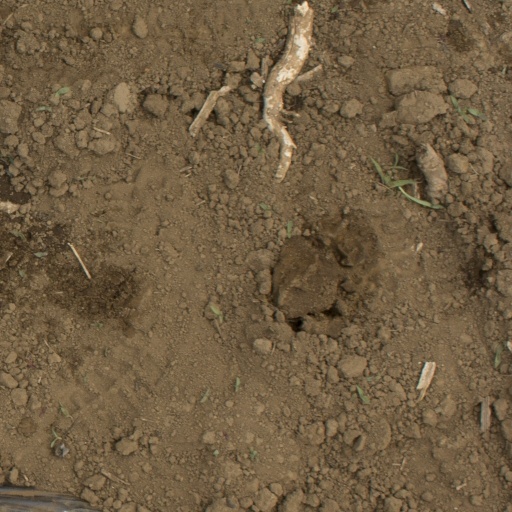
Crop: Jerusalem artichoke